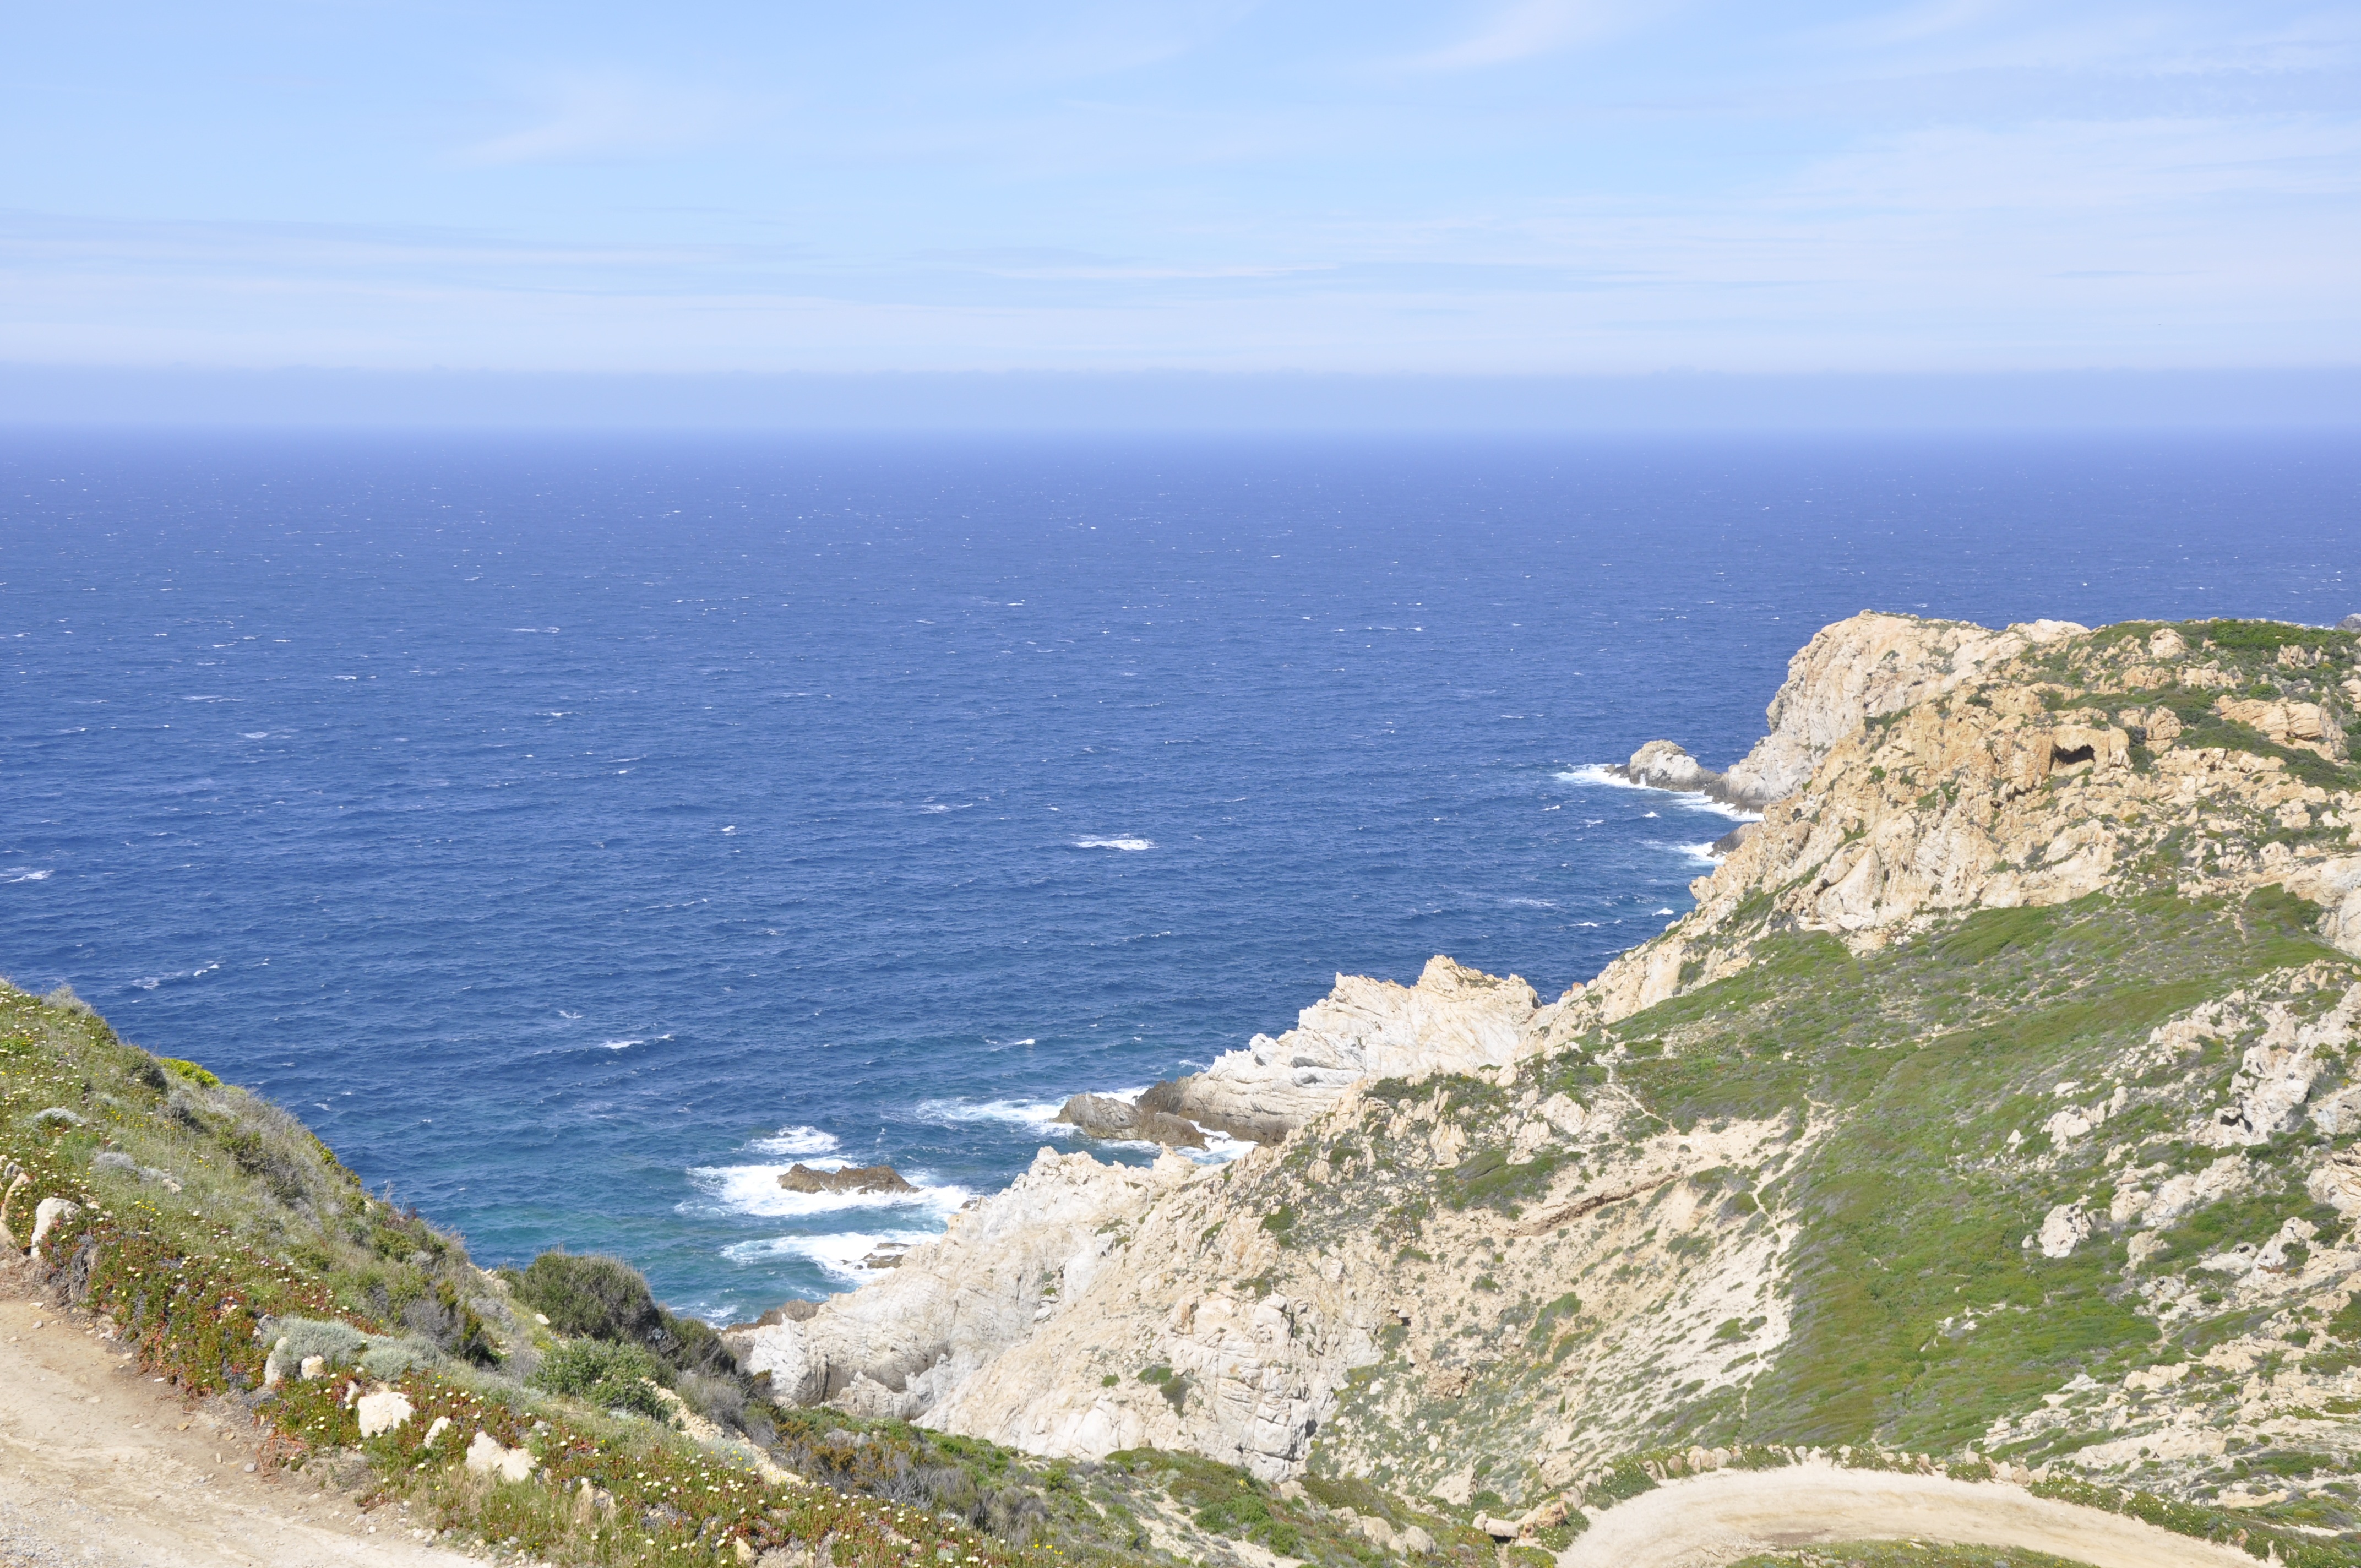
beach, landscape, sea, coast, nature, ocean, horizon, sun, hiking, shore, vacation, travel, cliff, france, wild, cove, tower, paradise, holiday, bay, island, terrain, heat, body of water, headland, beauty, ile, exotic, cape, corsican, wild plants, landform, wild island, creeks, calvi, ballad, geographical feature, promontory